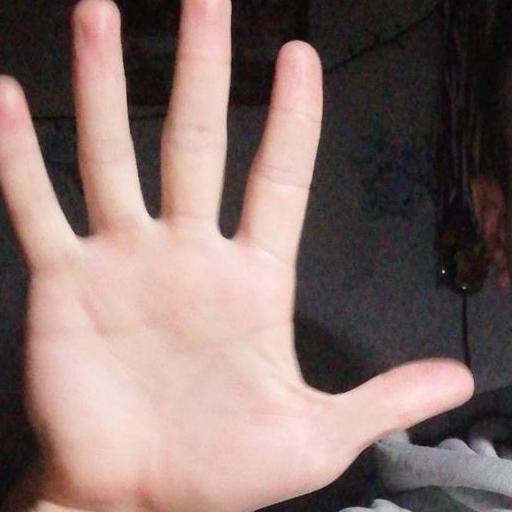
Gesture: palm